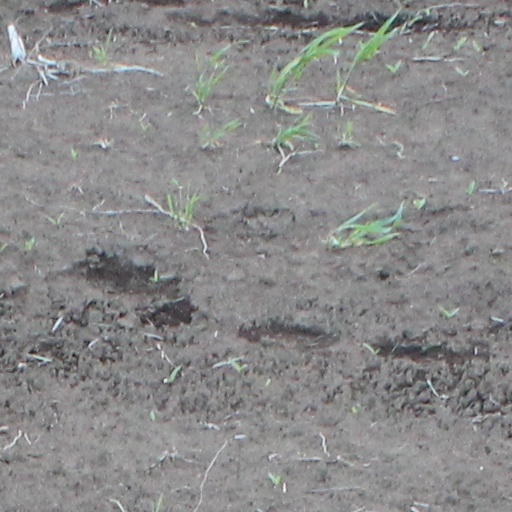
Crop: wheat